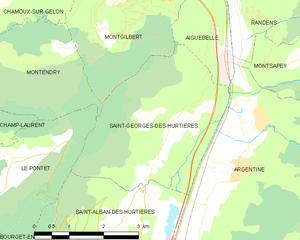
Carte des communes françaises